Surface plasmon resonance

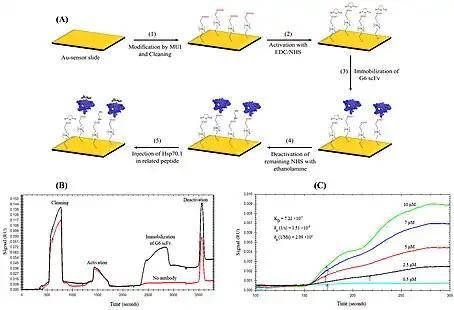
scFv: a single-chain variable fragment of an antibody

The first SPR immunoassay was proposed in 1983 by Liedberg, Nylander, and Lundström, then of the Linköping Institute of Technology (Sweden). They adsorbed